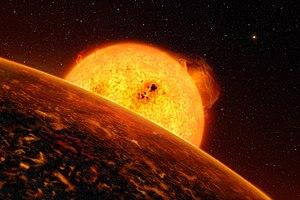
En planétologie, une planète chthonienne serait le résidu planétaire d'une ancienne planète géante gazeuse de type Jupiter chaud dont l'atmosphère d'hélium et d'hydrogène se serait évaporée du fait de sa proximité avec son étoile. L'astre résultant n'est plus qu'un noyau rocheux ou métallique ressemblant à une planète tellurique sous bien des aspects. Certaines des planètes de type super-Terre pourraient n'être que des planètes chthoniennes.